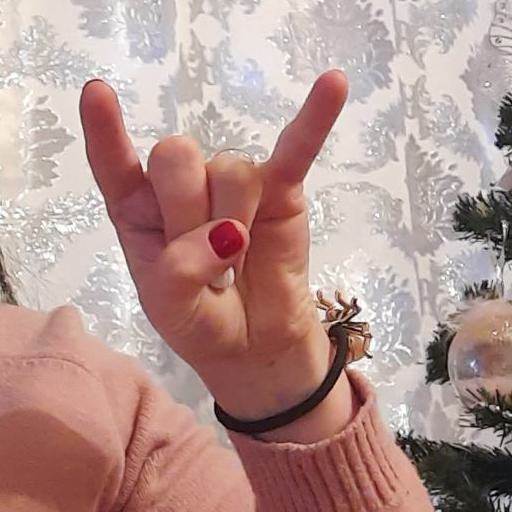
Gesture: rock